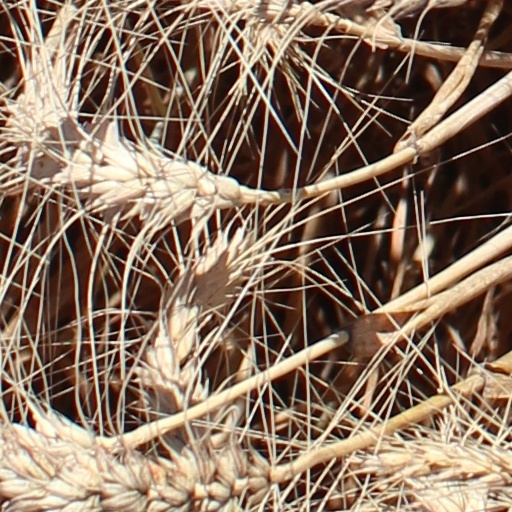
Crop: wheat